Boss 302 Mustang

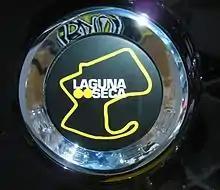
The Laguna Seca edition featured a map of the track on the rear badge

The Boss 302 Laguna Seca edition is an upgraded version of the standard Boss 302 named after the famed northern California race track. Designed to bridge the gap between the base Boss 302 and the track-only Boss 302R and 302S. it came with Recaro sport seats, a Torsen limited-slip rear differential, revised suspension tuning, and a larger rear stabilizer. Ford Racing ducts were fitted to the front brakes. Rear seats were replaced by an X-brace to increase lateral structural rigidity approximately 10%. Light-weight alloy wheels are 19x9-inch in front and 19x10 inch rear, fitted with R-compound ultra high-performance 255/40-19 / 285/35-19 tires.